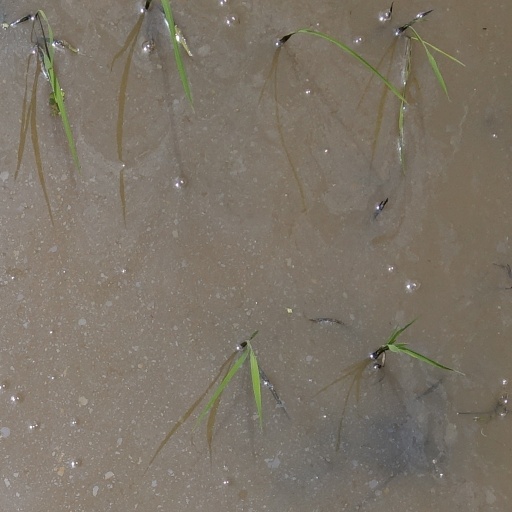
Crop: rice